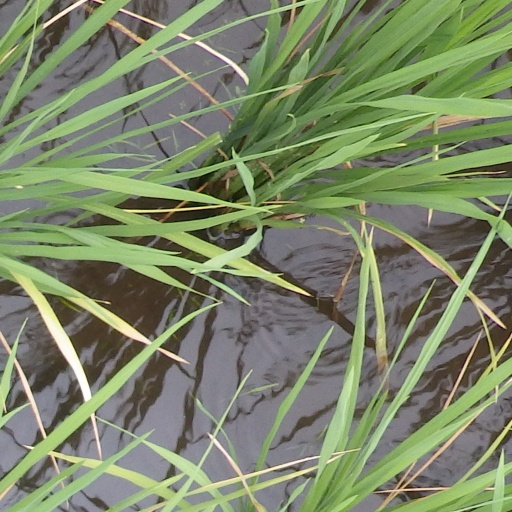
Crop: rice